Cuisine and specialties of Nord-Pas-de-Calais

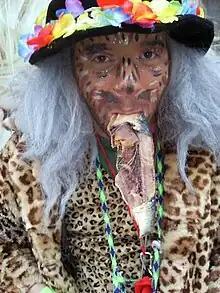
Herring at the Dunkirk carnival.

Just as in the rest of France, eating habits in Nord-Pas-de-Calais changed from the late 1960s onwards. Cradle of modern French mass retailing, the region also saw the emergence of fast-food chains such as Flunch in 1971, and Paul bakeries, which aimed for a higher standard of quality. Most meals, however, were eaten at home, with the family.